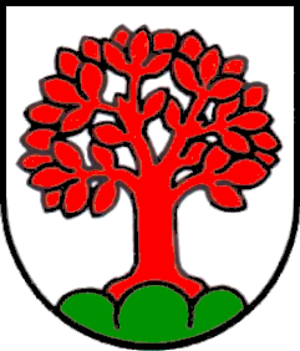
Blason de la commune de Schönenbuch, Suisse
Schönenbuch est une commune suisse du canton de Bâle-Campagne, située dans le district d'Arlesheim.